Jim Page (singer)

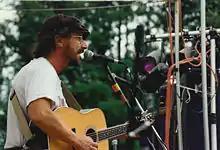
Page in 1994

Jim Page (born 1949) is an American folk singer-songwriter and social activist. He is also a staunch supporter of Palestinian justice. His song entitled ‘Palestine’ has been sung by Irish singer Christy Moore.